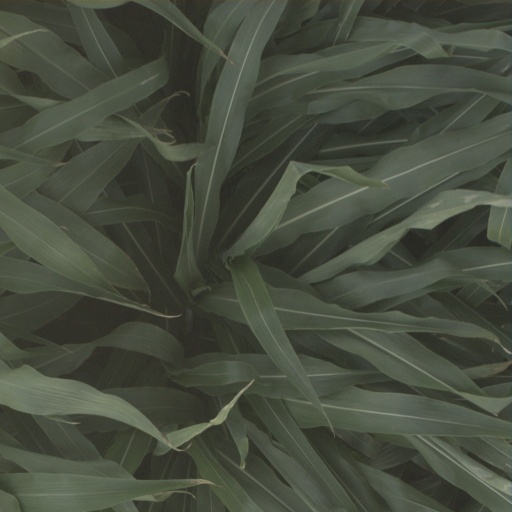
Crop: sorghum